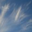
Label: cloud